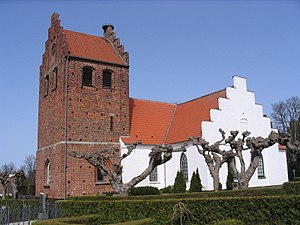
Søllerød Kirke
Søllerød Kirke
Søllerød Kirke
Søllerød Kirke i Søllerød Sogn, er en del af Rudersdal Kommune; før kommunalreformen Søllerød Kommune. Kirken, der er bygget omkring 1175. ligger på toppen af Søllerød Bakke ned til Søllerød Sø. Tårnet er bygget i munkesten ca. 1450